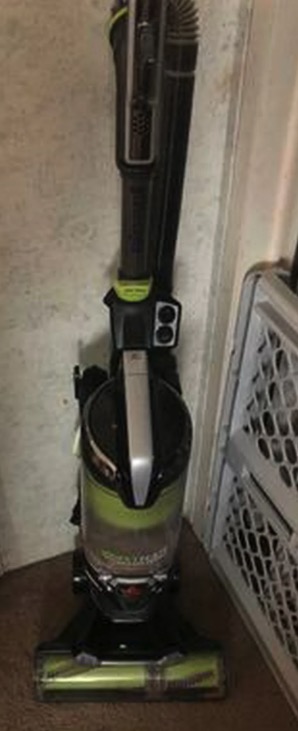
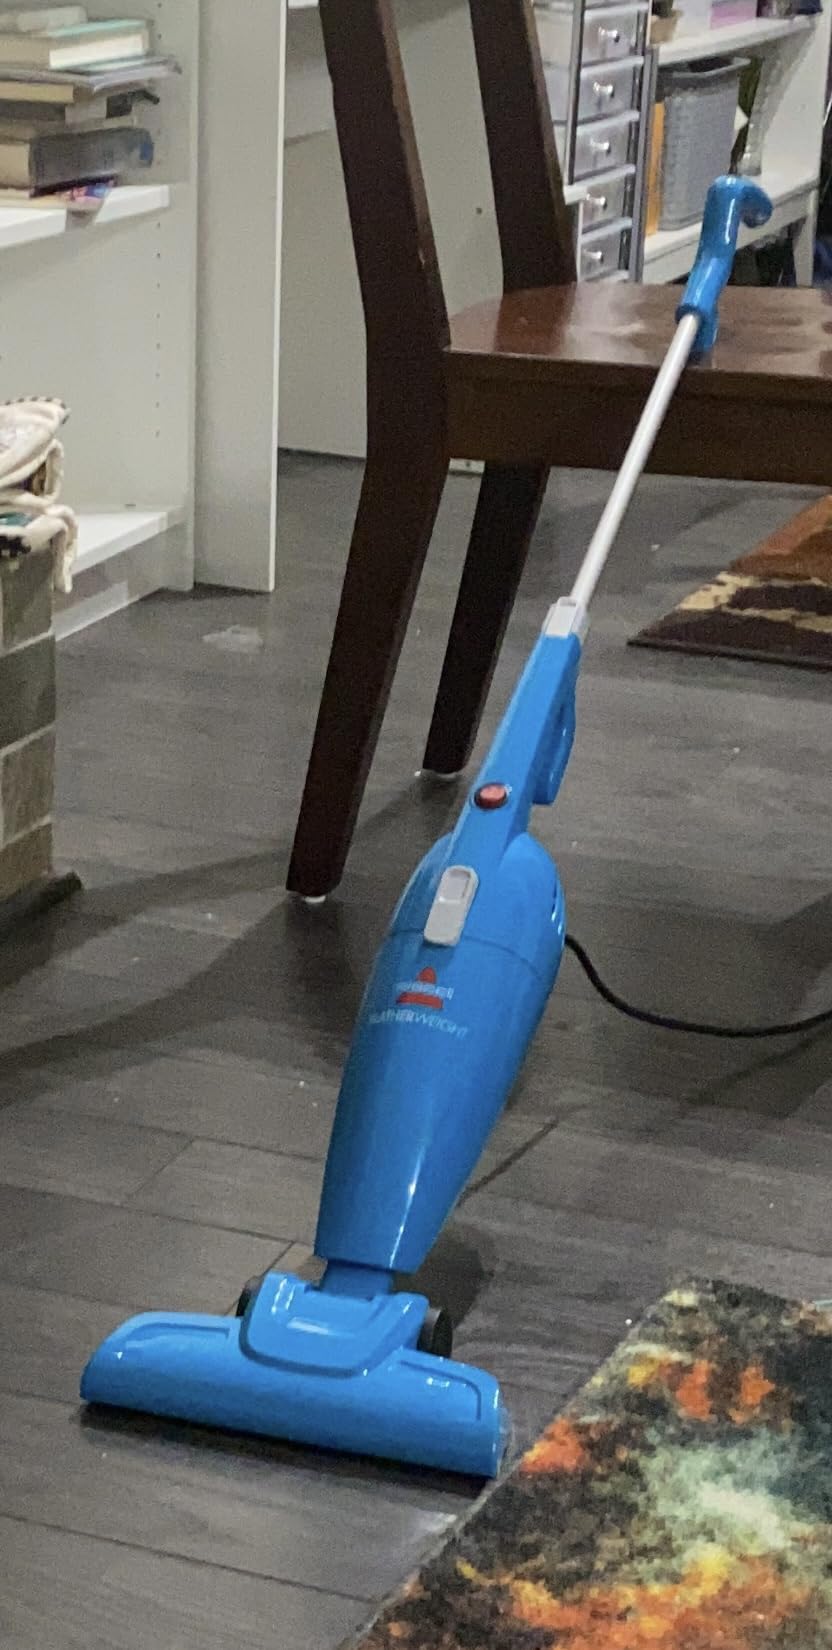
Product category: items_vacuum
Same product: no